Stephen L Richards

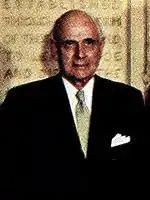
Richards, ca. 1956

Stephen L Richards (June 18, 1879 – May 19, 1959) was a prominent leader in the Church of Jesus Christ of Latter-day Saints (LDS Church). He was a member of the Quorum of the Twelve Apostles of the LDS Church and the First Counselor in the First Presidency.